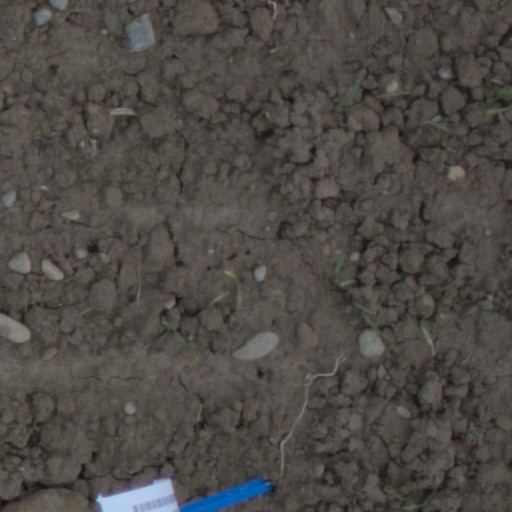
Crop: wheat